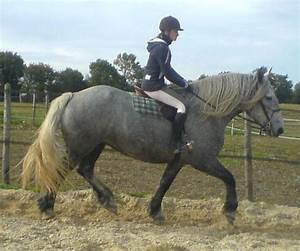
Label: horse